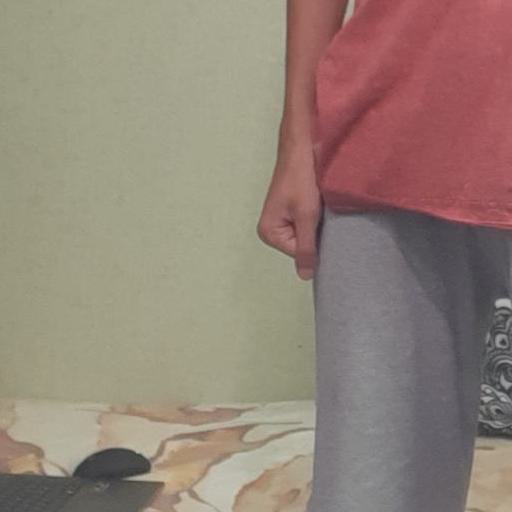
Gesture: no_gesture